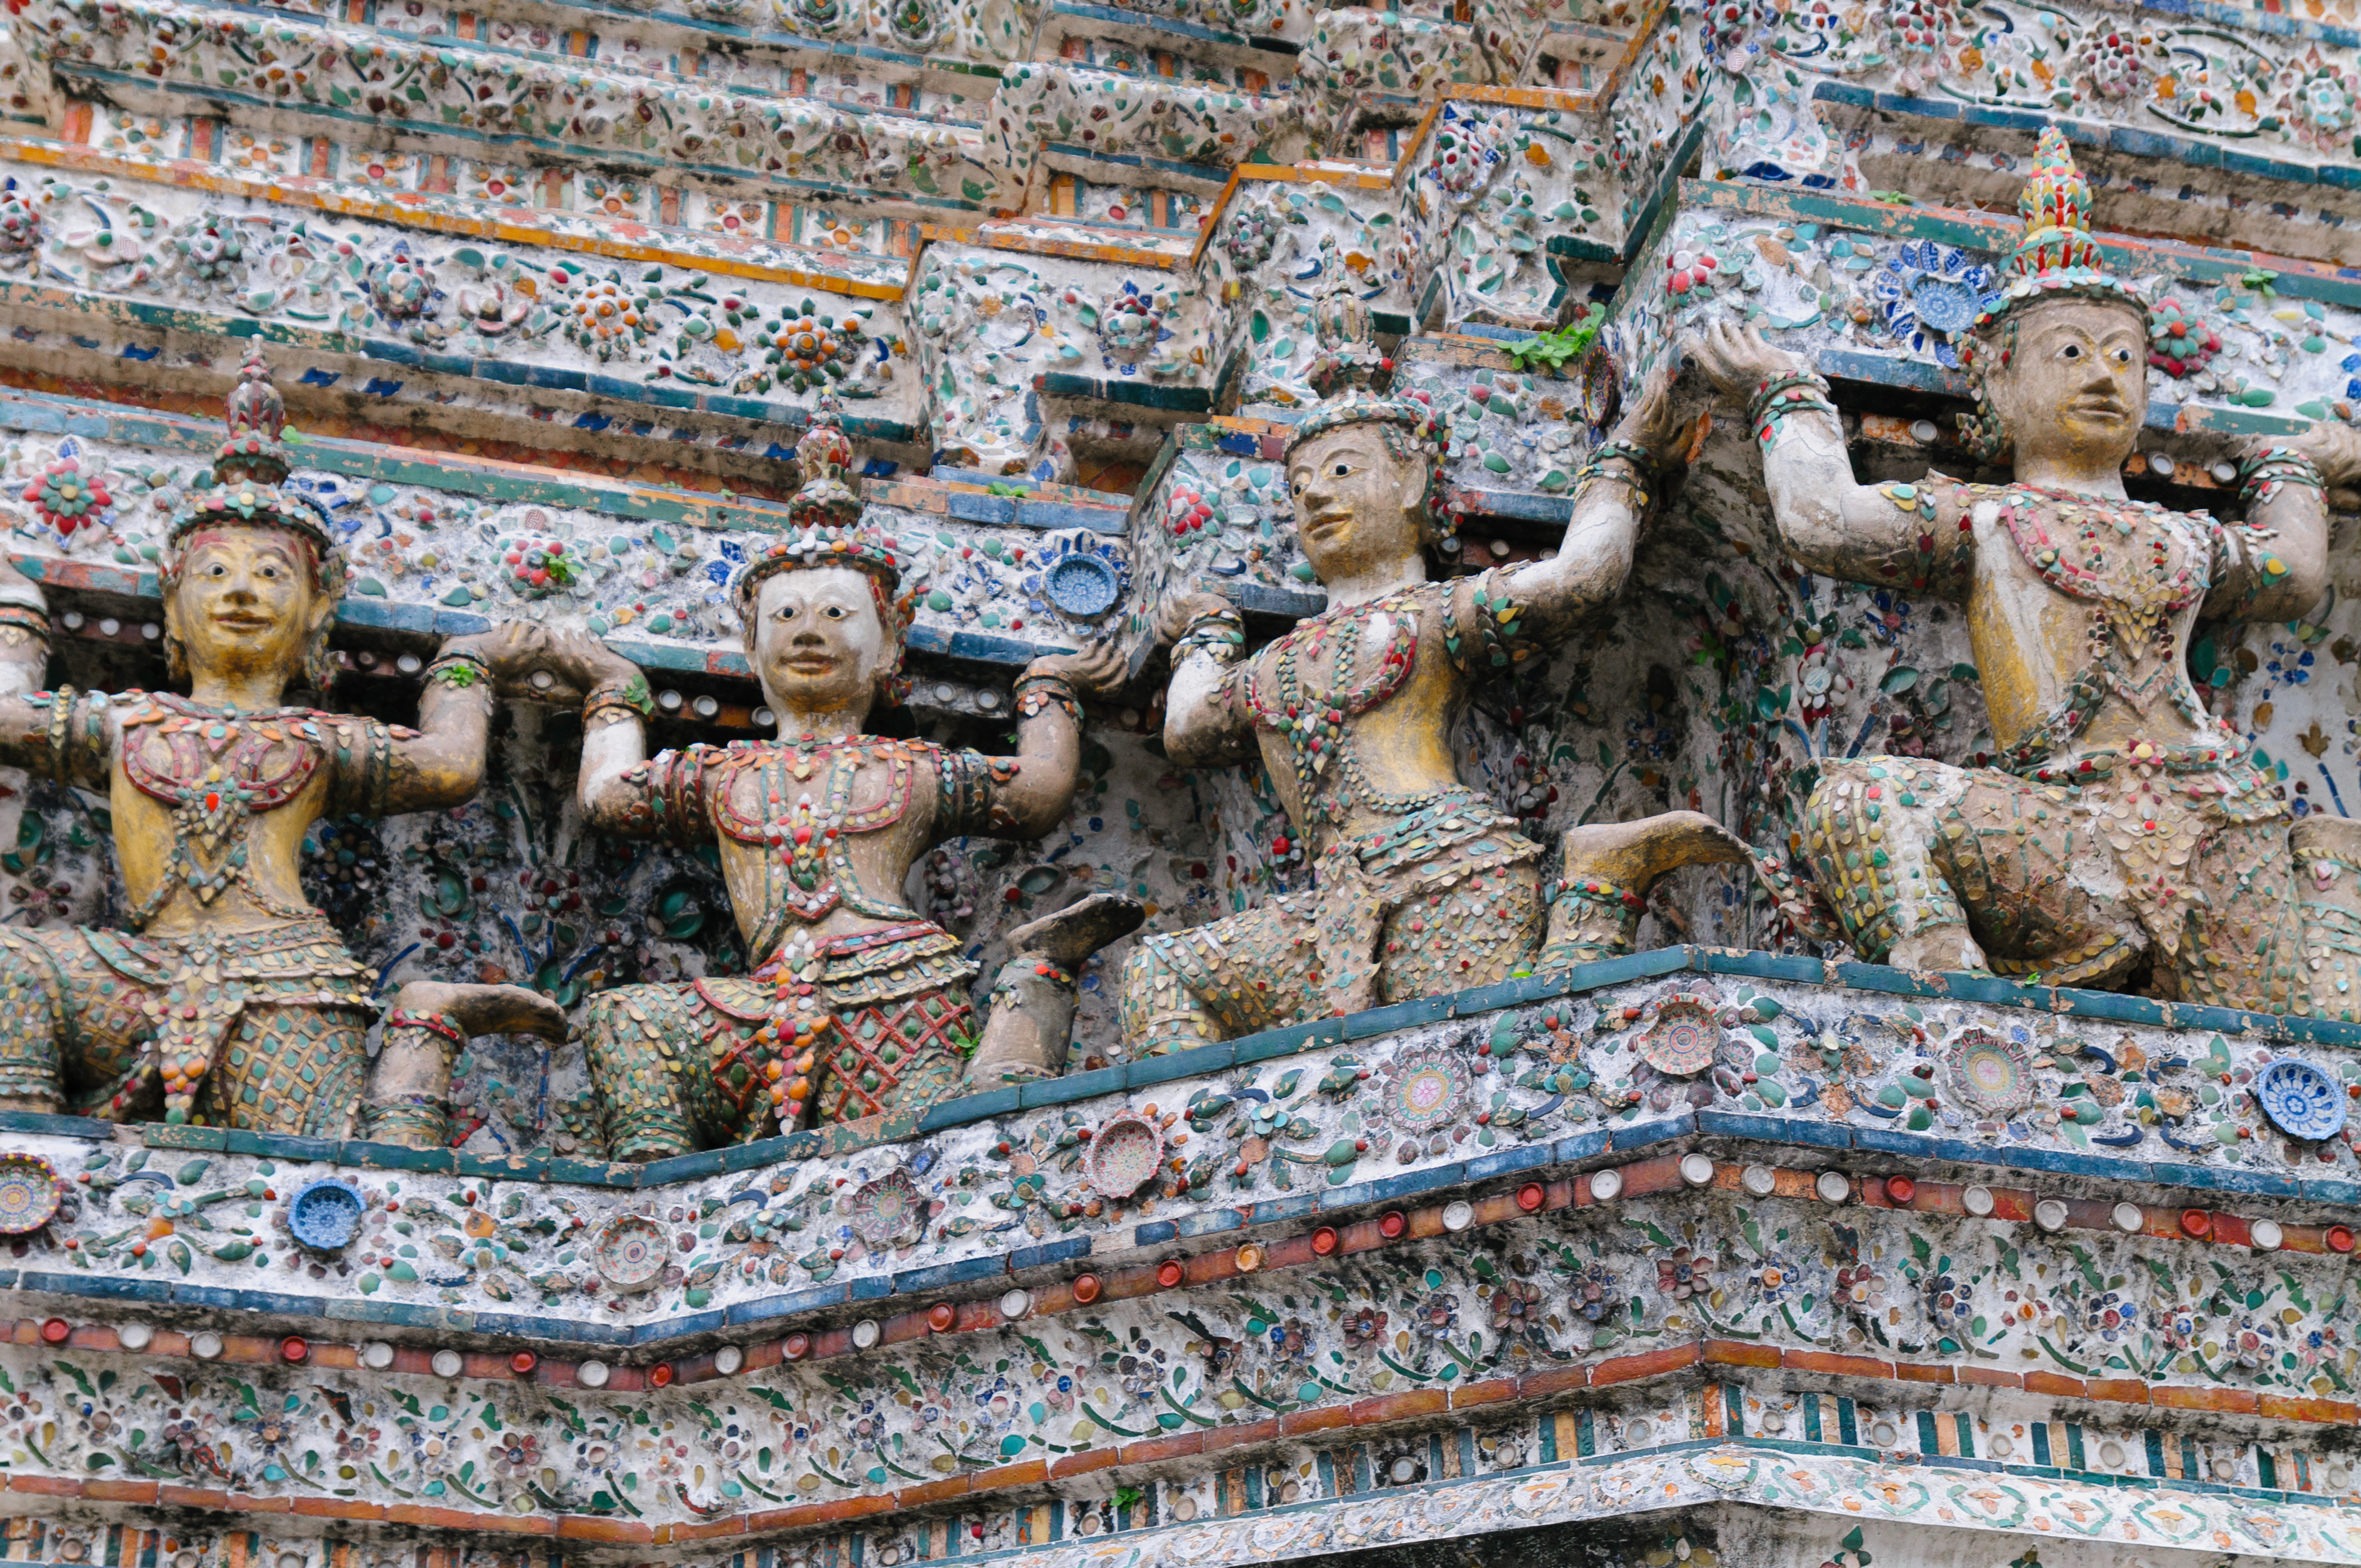
people, building, palace, statue, nikon, tourism, place of worship, thailand, temple, shrine, bangkok, tradition, d300, thailandia, archaeological site, hindu temple, ancient history